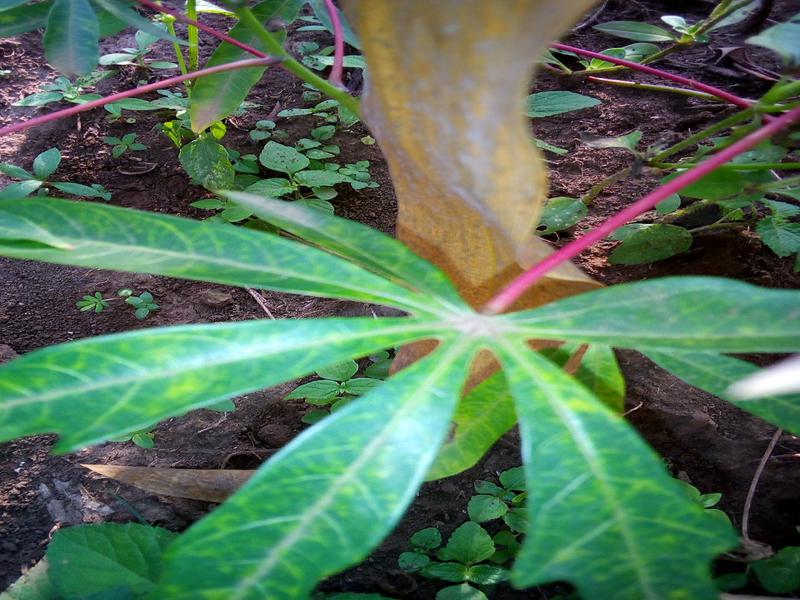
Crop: cassava
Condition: brown_streak_disease